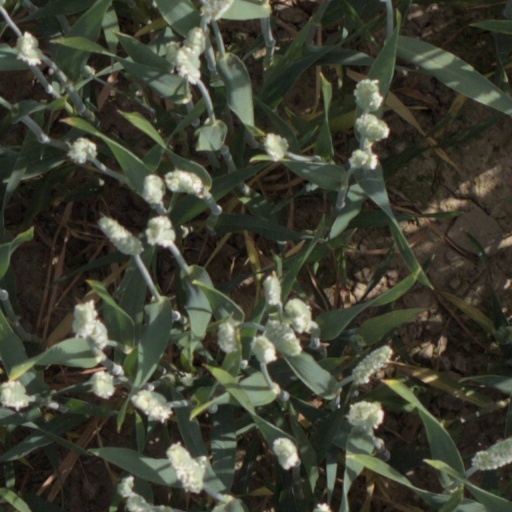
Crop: wheat